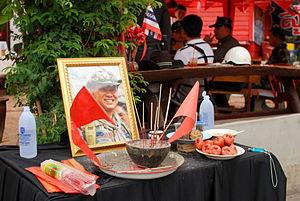
Khattiya Sawasdiphol, alias Seh Daeng, né le 2 juin 1951 et tué le 17 mai 2010, est un général de division de l'armée thaïlandaise, autrefois affecté au commandement des opérations de sécurité interne.